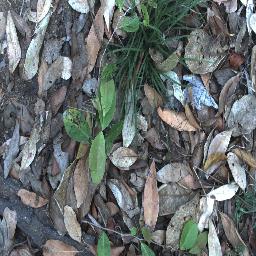
Label: rubber_vine